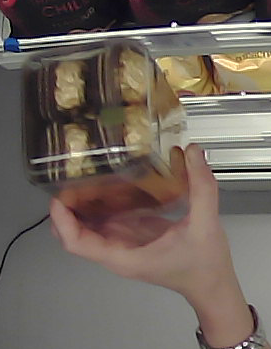
Product: rocher_chocolate